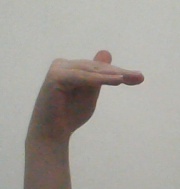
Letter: khaa